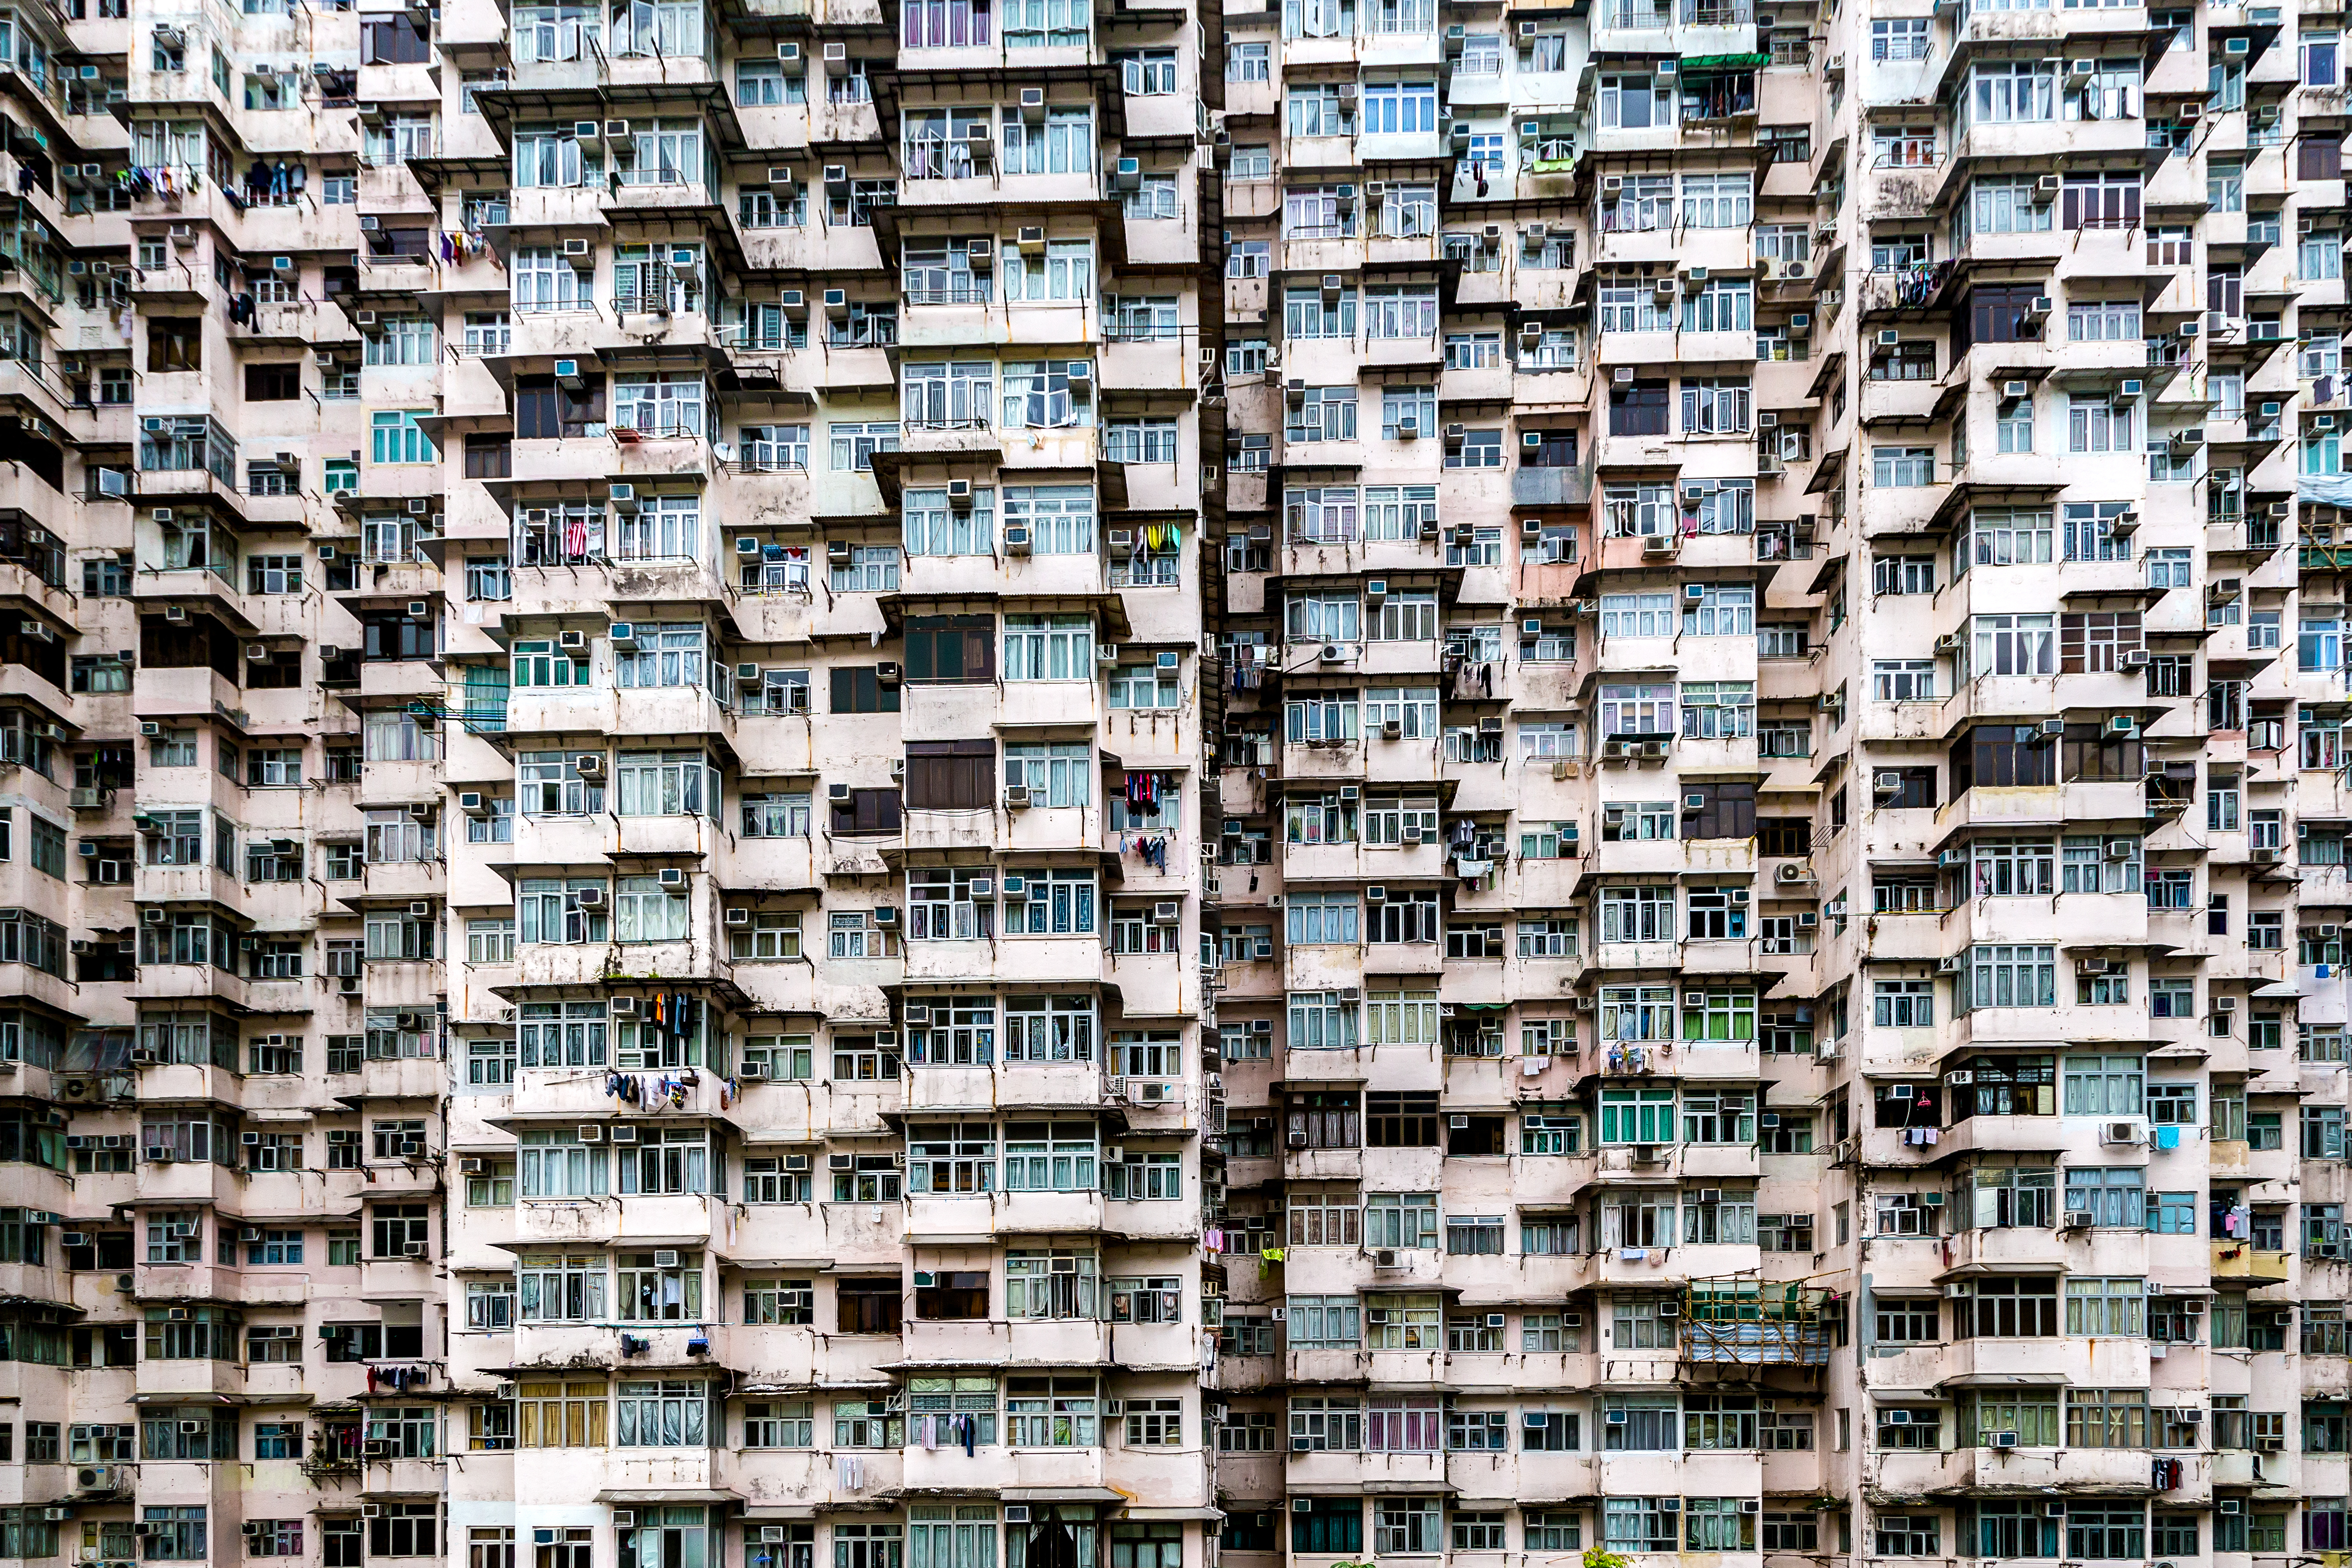
architecture, skyscraper, wall, pattern, facade, brick, apartment, tower block, housing, art, design, metropolis, condominium, neighbourhood, flooring, urban area, residential area